A Bright Personality

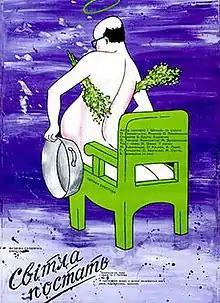

A Bright Personality or is a 1988 fantastic satirical comedy based on the works of Ilf and Petrov, directed by Alexander Pavlovsky at the Odessa film studio. The film consists of two parts: the "Dark Past" and "Bright Future".